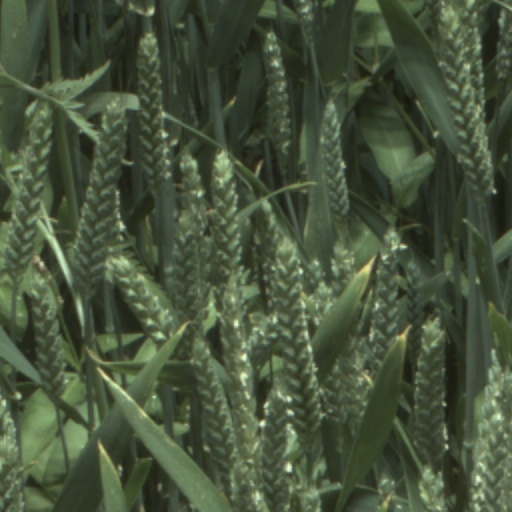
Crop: wheat